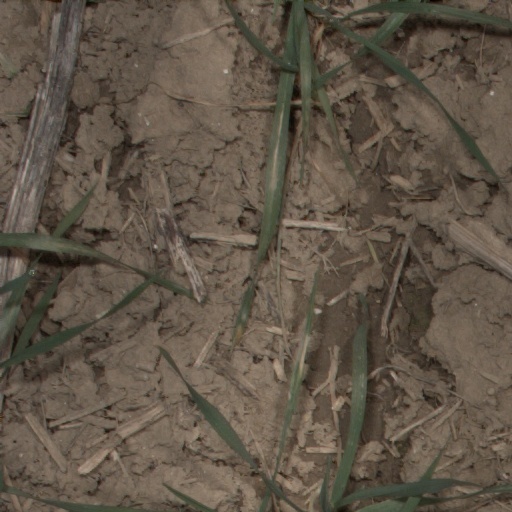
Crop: wheat